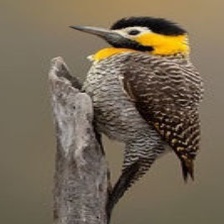
Species: CAMPO FLICKER
Scientific name: COLAPTES CAMPESTRIS